The Carlu

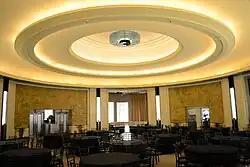
The Round Room

The Carlu is an historic event space in Toronto, Ontario, Canada. Opened in 1930 and known as the eponymous "Eaton's Seventh Floor", the venue was restored and reopened in 2003, renamed for its original architect. The Carlu is one of Toronto's best examples of Art Moderne architecture. The venue is owned by restaurant firm Oliver & Bonacini.